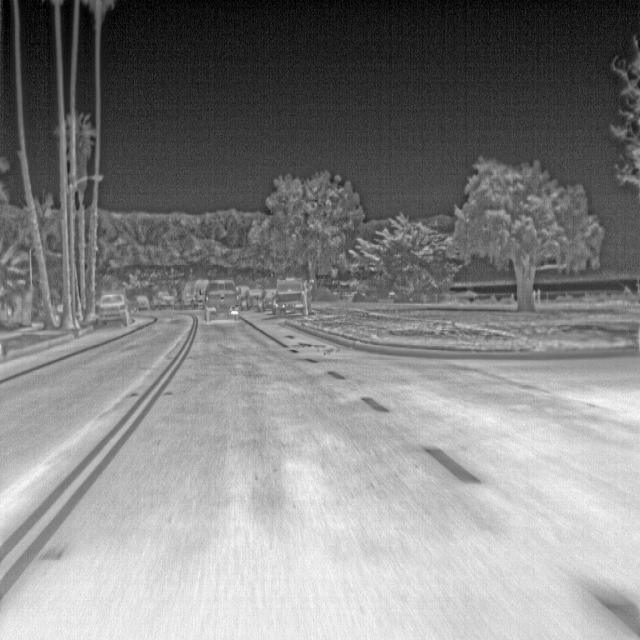
Detected objects:
label: person